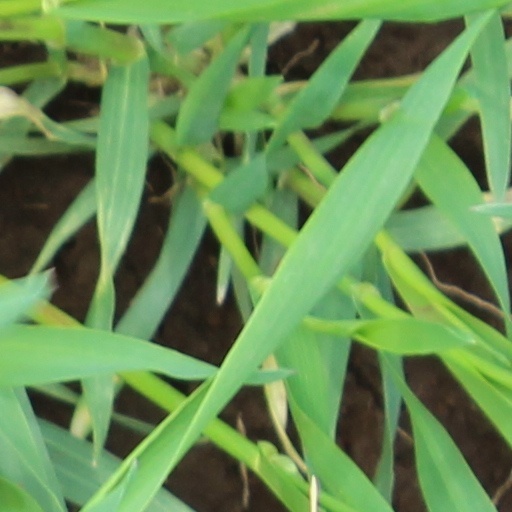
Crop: wheat